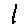
Label: 1